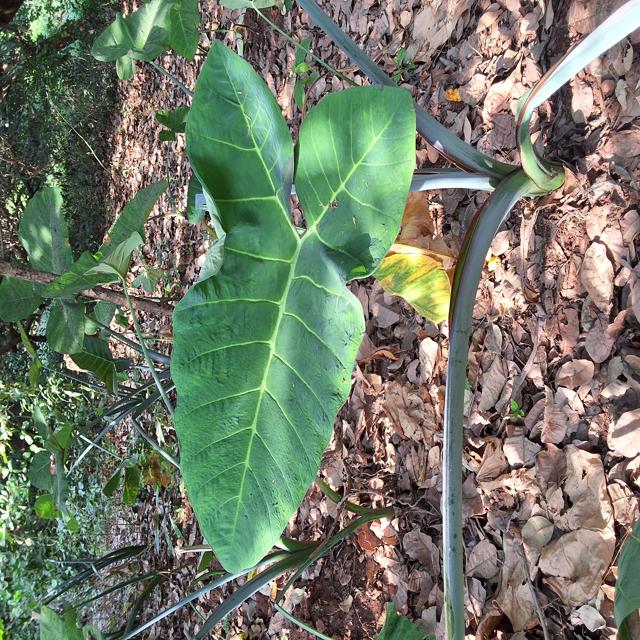
Label: Healthy